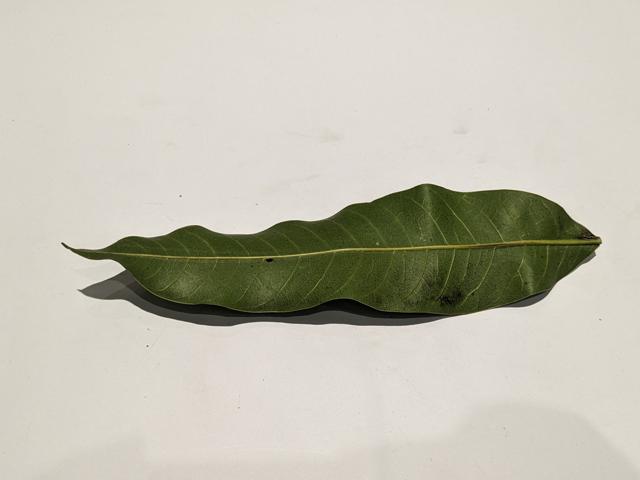
Mango leaf variety: Himsagar